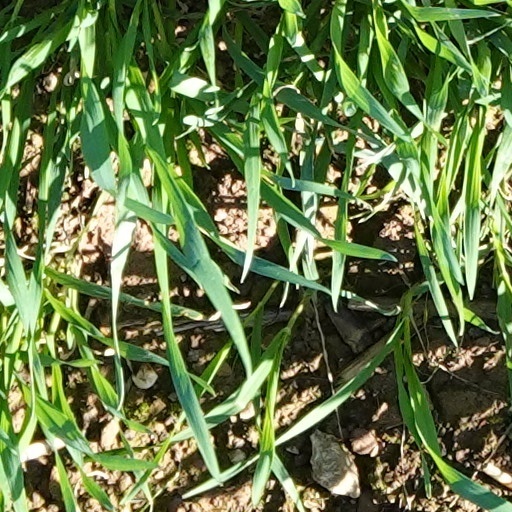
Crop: wheat